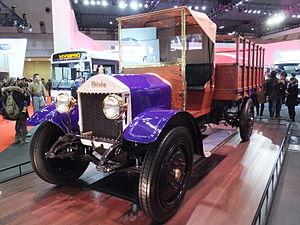
Wolseley Motors Limited fut un constructeur anglais de véhicules automobiles, fondé en 1901 par le fabricant d'armement Vickers, en collaboration avec l'industriel Herbert Austin. Au début, Wolseley mit en production une gamme complète d'automobiles, dominée par des voitures de luxe très prisées à la Belle Époque, jusqu'à la mort des frères Vickers, en 1915 et 1919. En 1921, dans sa plus forte expansion, Wolseley fabriqua plus de 12 000 voitures, s'affirmant comme le plus grand fabricant d'automobiles de Grande-Bretagne. Cependant, en 1927, le surdéveloppement de l'entreprise a conduit à sa mise sous séquestre, la faisant passer des mains de Vickers à celles de William Richard Morris, pour finir dans l'empire Morris Motor Company, puis dans British Motor Corporation et British Leyland, avant de voir son nom disparaître en 1975.